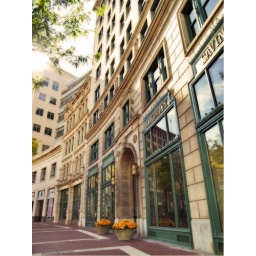
&amp;quot;In a dream,You were sitting there waiting by the door for me,And I got the opportunity,To experience, the experience once again...&amp;quot;&lt;i&gt;Grandaddy&lt;/i&gt;